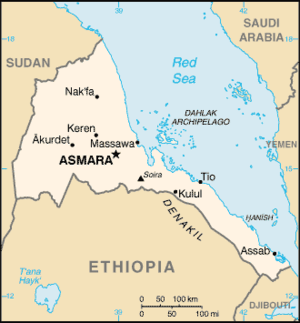
Etiopiens historie / Det moderne Etiopien / Perioden efter Derg
Kort over Eritrea.
"Etiopiens historie strækker sig fra de ældste tider, fra menneskehedens oprindelse, for millioner af år tilbage, men fragmentarisk går historisk tid tilbage i 3000 år. Fra 100-tallet e.Kr. kom Etiopien for alvor ind i historien. Egyptere havde fulgt Nilen til Etiopien på jagt efter rigdomme som guld og slaver. Etiopien blev tidligere kaldt for Abessinia, men det ældste historiske navn var fortsat Etiopien eller Æthiopia, fra græsk aith-, ""mørkt"" eller ""brændt"", og -ops, ""ansikt"". Etiopierne blev omtalt af Herodot, Klaudios Ptolemaios, og Plinius den Ældre, og landet blev omtalt som et hjem for en gammel civilisation og hvor guderne skaffede sig visdom. Denne mytologiske beskrivelse omfattede dog mere end kun Etiopien, men beskrev alt land syd for Egypten, hovedsagelig Nubien og de nubiske riger, som lå syd for det, som i dag er det nordlige Sudan. Oldtidens grækere og romere havde diplomatiske forbindelser med Etiopien. Arabiske handelsmænd sejlede over Det Røde Hav til kysten af Etiopien og grundlagde handelsstationer her omkring 1.000 f.Kr.